Middlewood, South Yorkshire

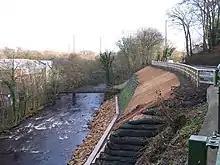
Riverbank Repairs on the A6102 near Middlewood Tavern

The Middlewood area of Sheffield was badly hit by the June 2007 floods. The lower part of the Winn Gardens estate was inundated by the River Don which flows at the bottom of the estate. 200 residents had to be evacuated and given shelter at two nearby schools. A section of the A6102 road just past the Middlewood Tavern collapsed when the raised embankment was partly washed away. The road was closed for 17 months before finally re-opening in December 2008.